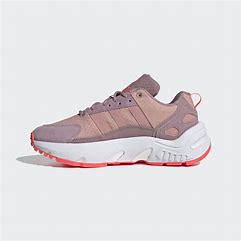
Brand: Adidas
Model: ZX 22 Boost